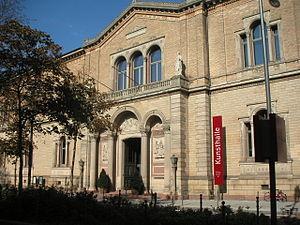
La Staatliche Kunsthalle de Karlsruhe est un musée d'art conçu par Heinrich Hübsch et inauguré en 1846.